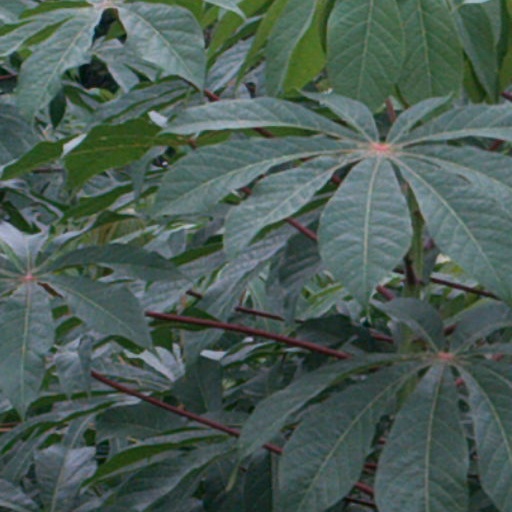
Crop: cassava